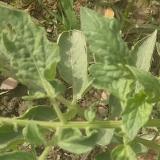
Crop: Tomato
Condition: virosis-d